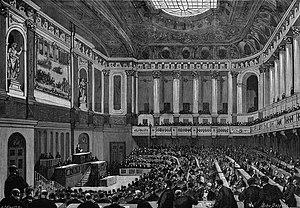
""Congrès à Versailles pour l'élection du Président de la République (séance du 28 décembre 1885)""."
La loi constitutionnelle du 23 juillet 2008 de modernisation des institutions de la Vᵉ République est une révision constitutionnelle qui a modifié de nombreux articles de la Constitution française. Elle prévoit notamment l’impossibilité pour le président de la République d’exercer plus de deux mandats consécutifs, instaure le référendum d'initiative partagée et la question prioritaire de constitutionnalité, rend obligatoire l’information du Parlement par le Gouvernement en cas d’intervention des forces armées à l’étranger, change le fonctionnement du Conseil économique, social et environnemental et du Conseil supérieur de la magistrature, crée le défenseur des droits, permet aux assemblées de fixer par elles-mêmes leurs ordres du jour, et au chef de l’État de s’exprimer devant le Congrès du Parlement.
Cette page concerne l'année 1885 du calendrier grégorien.